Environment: real
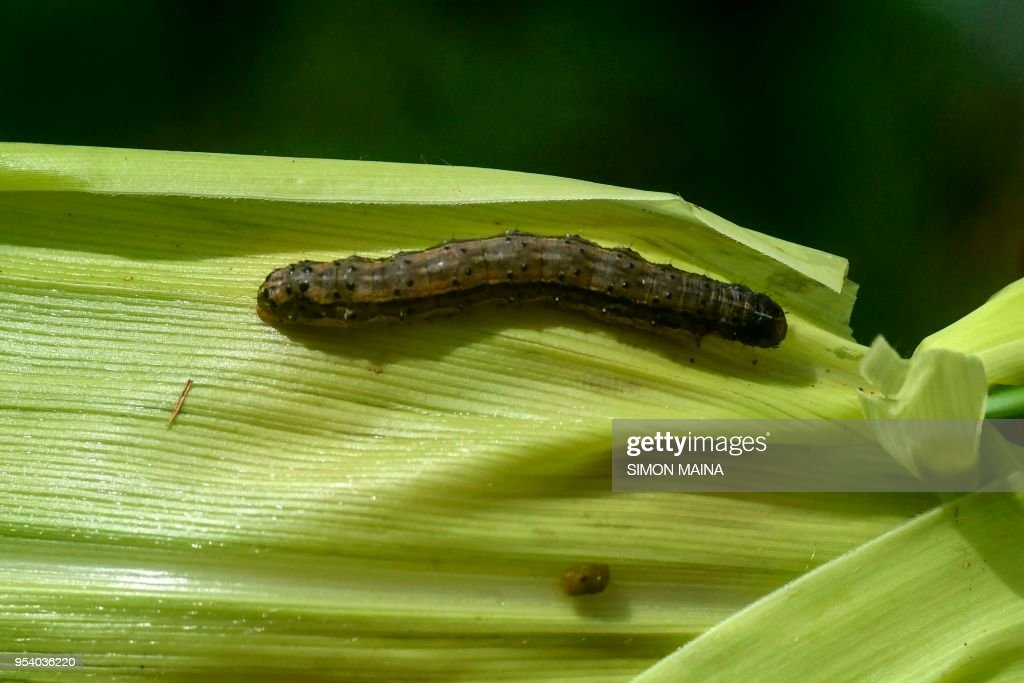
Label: fall_armyworm